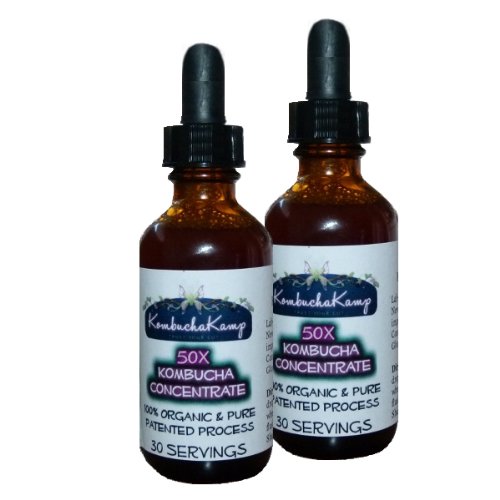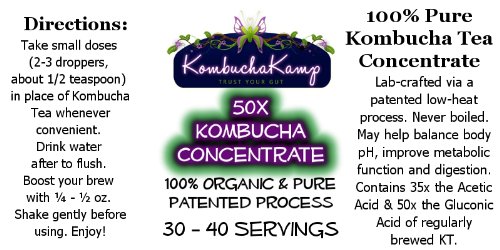
Kombucha Mamma 50X KOMBUCHA CONCENTRATE (Extract) - 60-80 Servings (4 fluid ozs.)
Category: Grocery
KOMBUCHA MAMMA 50X KOMBUCHA CONCENTRATE (EXTRACT) - 60-80 Servings (4 fluid oz.) - This is the finest Kombucha Concentrate available! It is lab crafted via a patented, low-heat, secret process first developed nearly 100 years ago that maintains the vitality of Living Kombucha in a convenient liquid form. No lifeless pills can match the power of the living elixir. There is no alcohol in this product, just pure concentrated Kombucha Tea to help maintain your good bacteria regimen whenever it's convenient. Features: Lab crafted low heat process; Contains 35x Acetic Acid and 50x Gluconic Acid of regularly brewed KT; Add to your Kombucha Brew or take sublingually (under the tongue); 60-80 servings. This product ships via USPS.
Features: 35x Acetic Acid & 50x Gluconic Acid of regularly brewed Kombucha Tea in Convenient Concentrated Form | Lab crafted via a patented, low-heat, secret process that maintains the vitality of Living Kombucha | Can be taken with water, juice or sublingually. Airline friendly size makes it perfect for travel. | 60-80 Servings - 4 fl. oz | This product contains no alcohol. Ships via USPS.